Vallejo, California

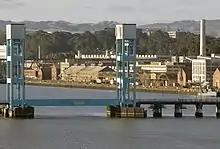
Since the closure of the Mare Island Naval Shipyard in 1996, the federal, state, and city governments have funded the continuing redevelopment of Mare Island into a mixed-use district.

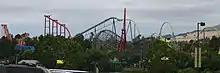
Six Flags Discovery Kingdom

The 2020 United States census reported that Vallejo had a population of 126,090. The population density was . The racial makeup of Vallejo was 24.2% White, 19.9% African American, 1.1% Native American, 23.6% Asian, 1.1% Pacific Islander, 17.5% from other races, and 12.6% from two or more races. Hispanic or Latino of any race were 28.4% of the population.